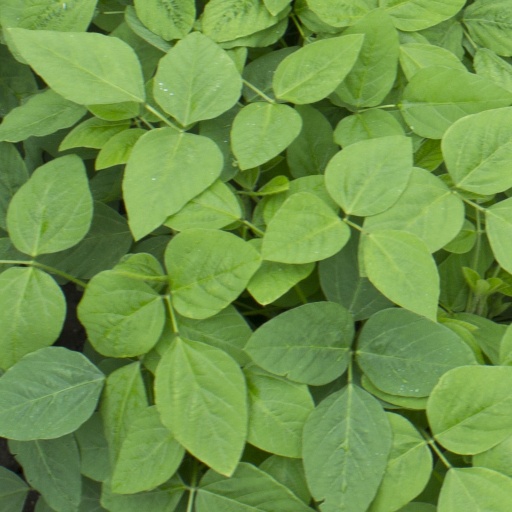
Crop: soybean